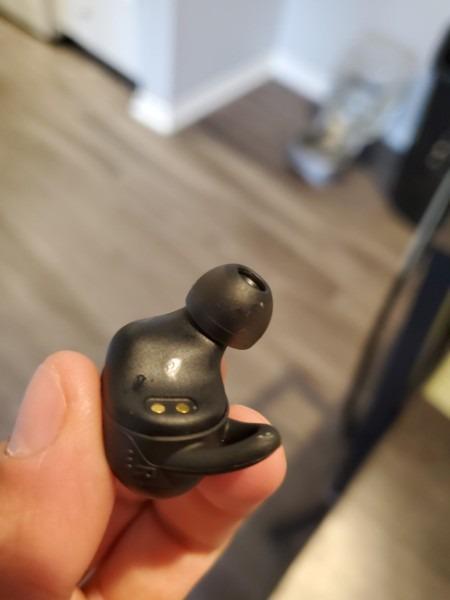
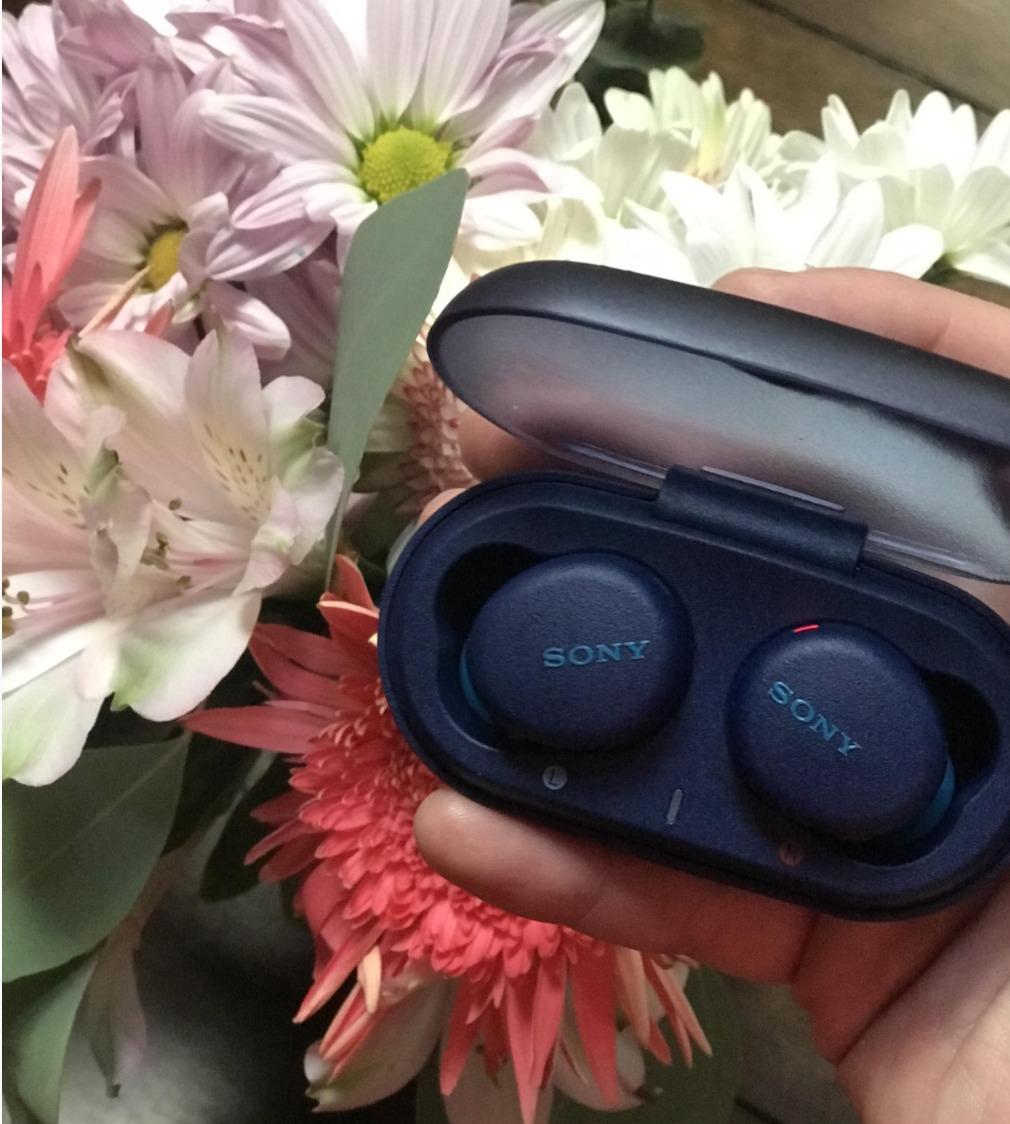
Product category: earbuds
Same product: no